Huaiyang, Zhoukou

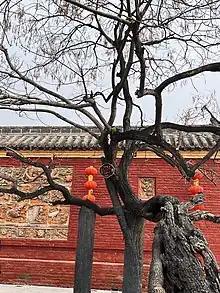
The Taihao Ling Temple Fair is one of the more grand temple fairs in China.Every time this happens, thousands of people gather here.

The Chinese Ma clique General Ma Biao led Hui forces to annihilate the Japanese at the Battle of Huaiyang.